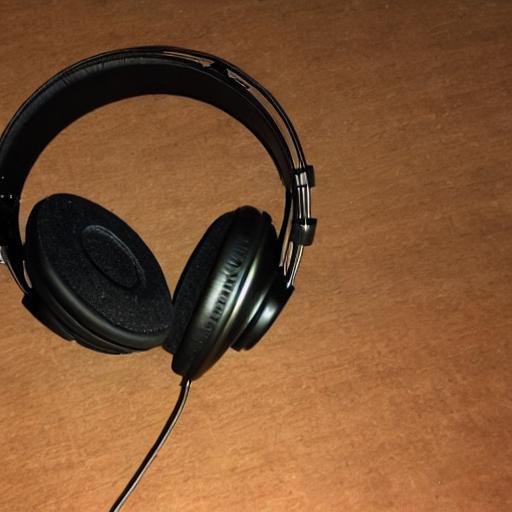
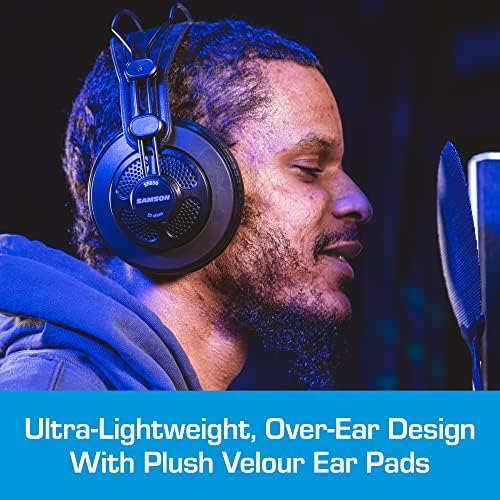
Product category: headphones
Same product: no